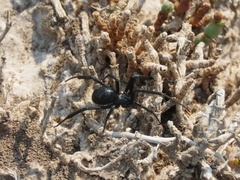
Species: Lactrodectus_hesperus